Ray Dalton (rugby union)

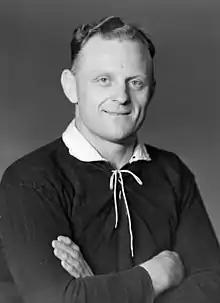
Dalton in 1949

Raymond Alfred Dalton (14 July 1919 – 2 February 1997) was a New Zealand rugby union player. A prop, Dalton represented Wellington and Otago at a provincial level, and was a member of the New Zealand national side, the All Blacks, between 1947 and 1949. He played 20 matches—three as captain—for the All Blacks, including two internationals.